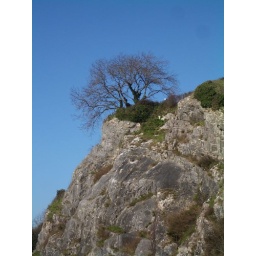
A tree perched over the Avon gorge, taken from a cave in the rocks